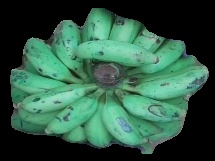
Variety: elakki-bale
Grade: grade3